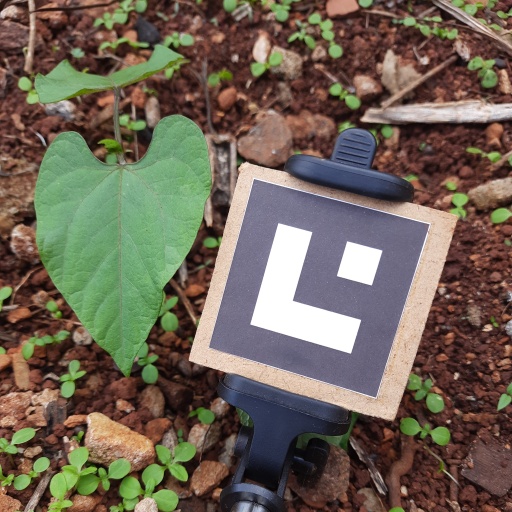
Observations: flat surface, no eating holes, under shade